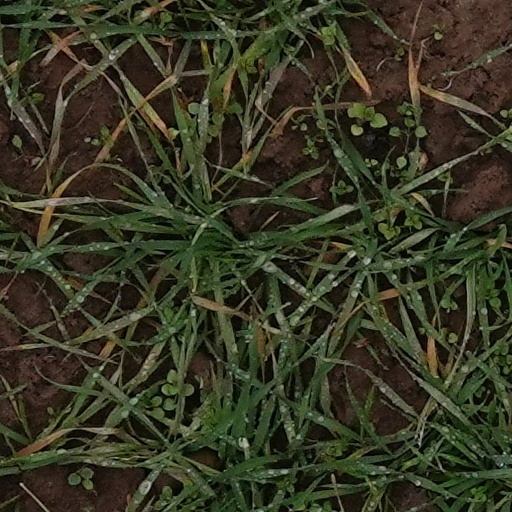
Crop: wheat